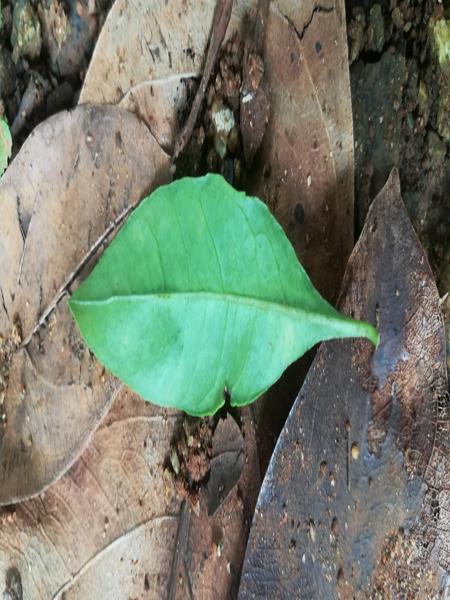
Plant: Henna